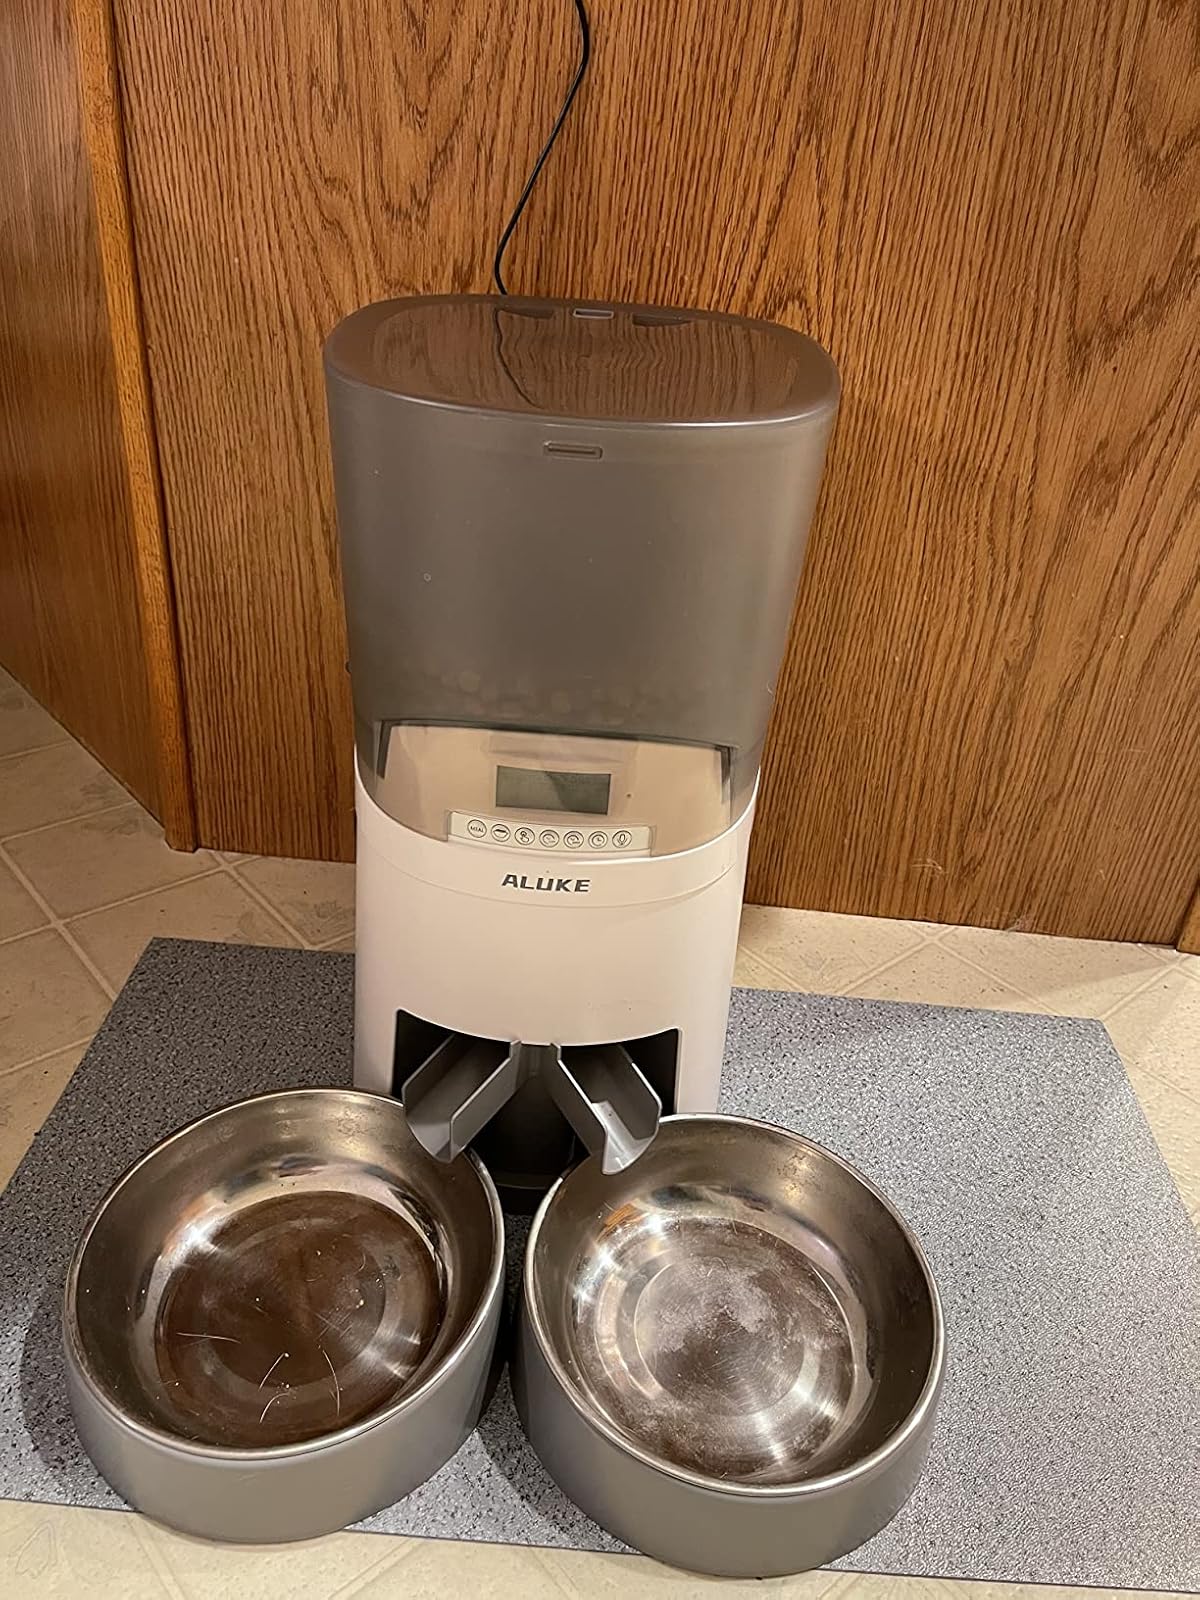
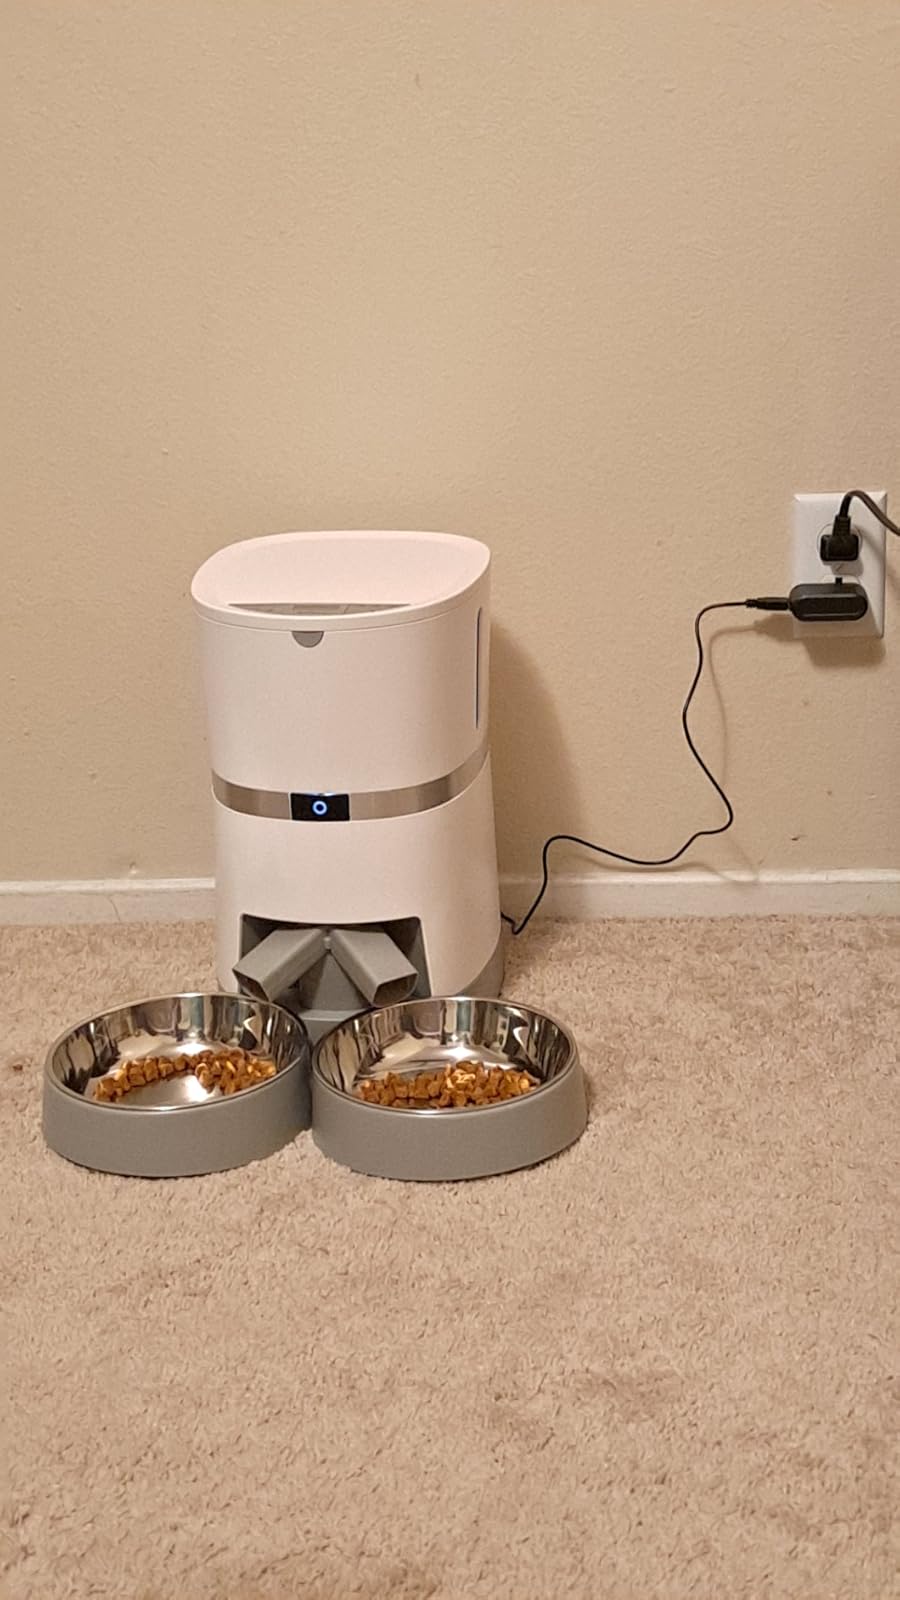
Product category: items_feeder
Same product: no